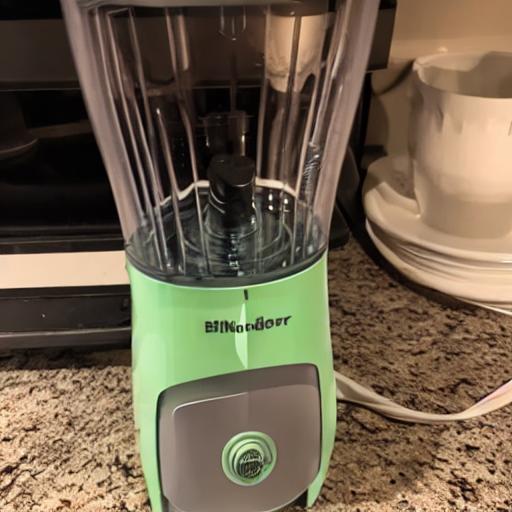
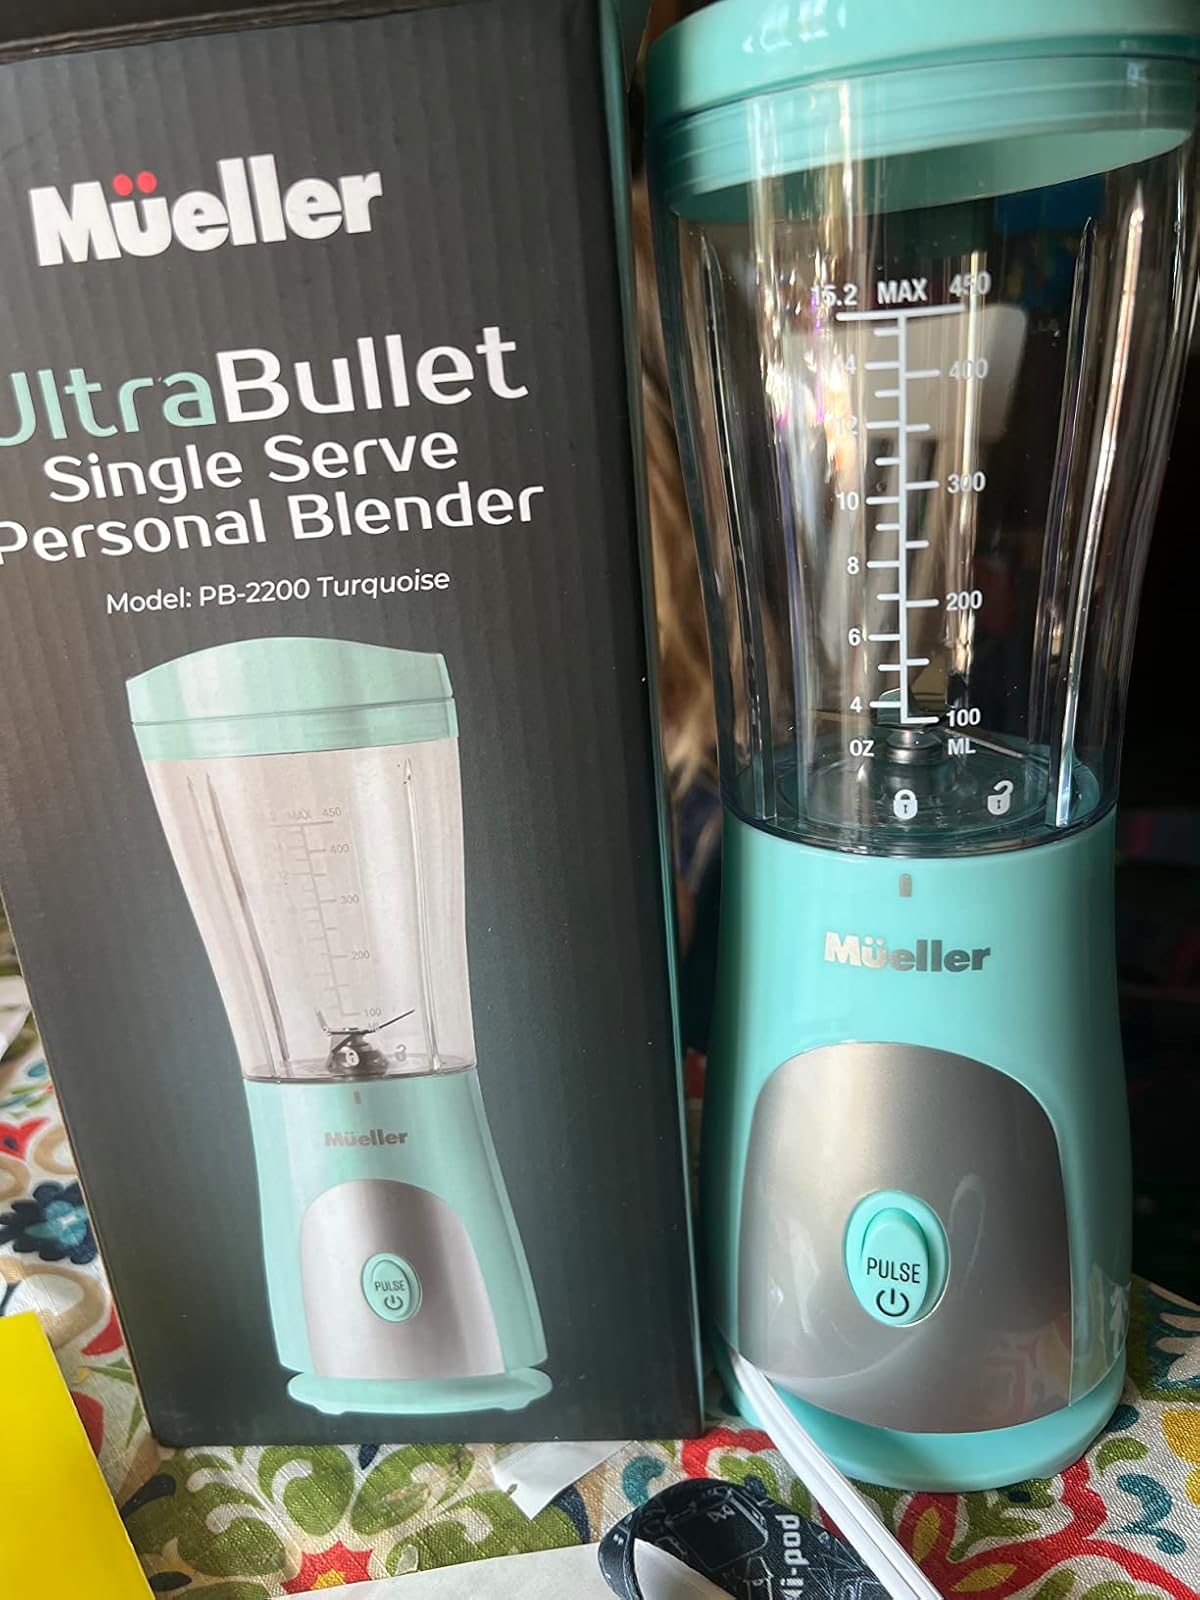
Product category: items_blender
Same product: no